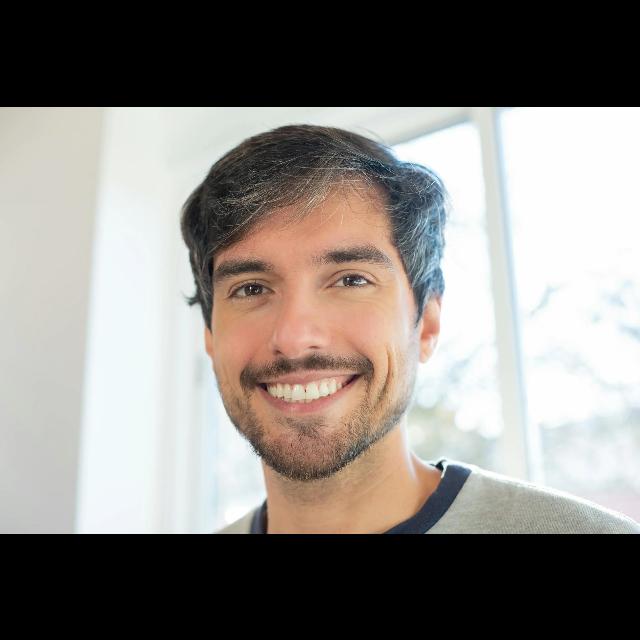
Portrait style: Real Portrait